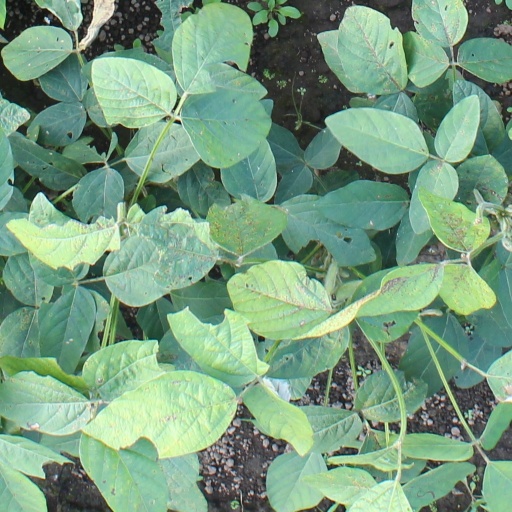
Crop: soybean